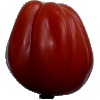
Label: tomato_heart